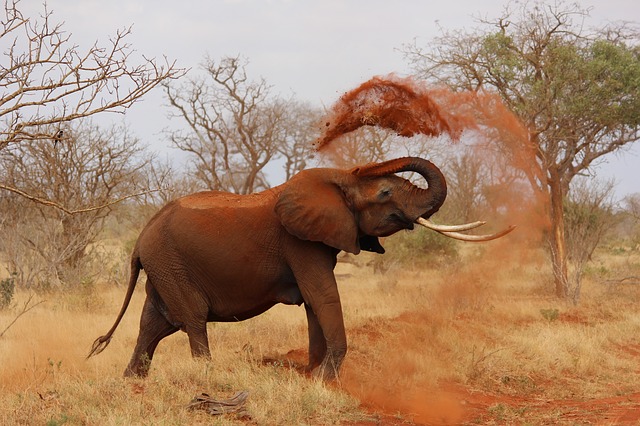
Label: elephant